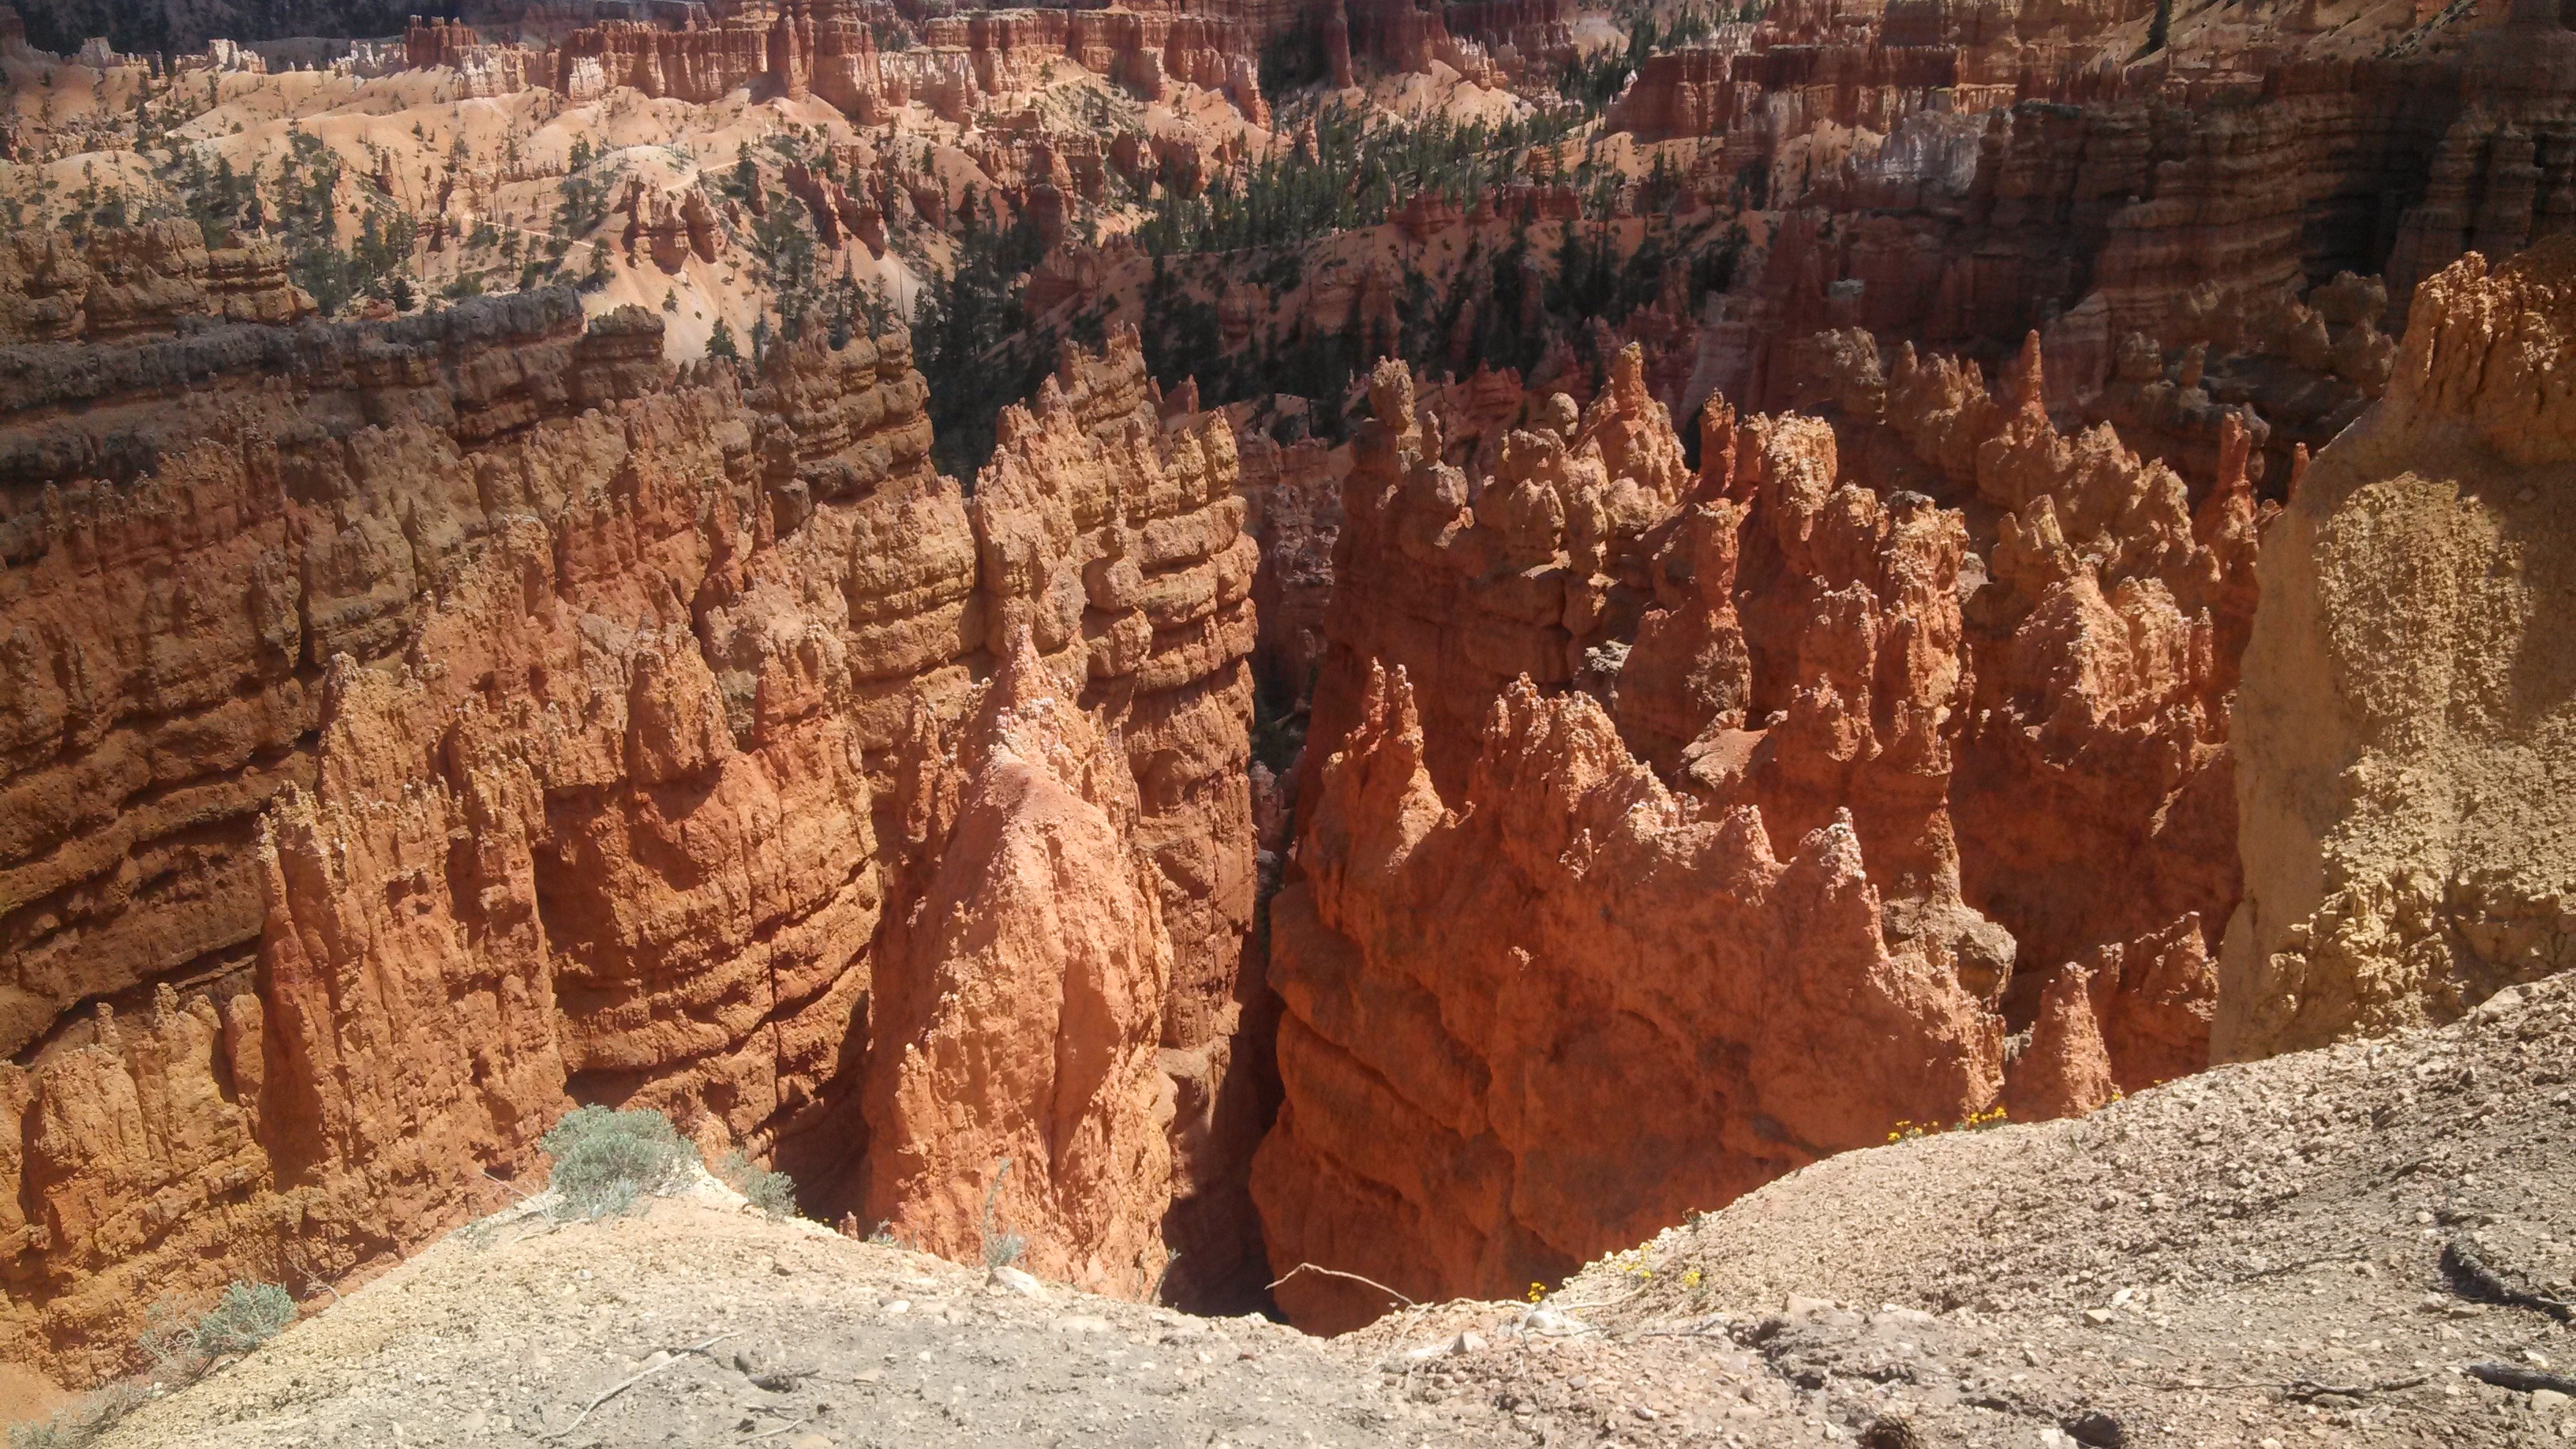
landscape, nature, outdoor, wilderness, sandstone, valley, land, formation, wild, environment, scenic, natural, scenery, soil, rock formation, canyon, erosion, geology, utah, badlands, bryce canyon, wadi, landform, geographical feature